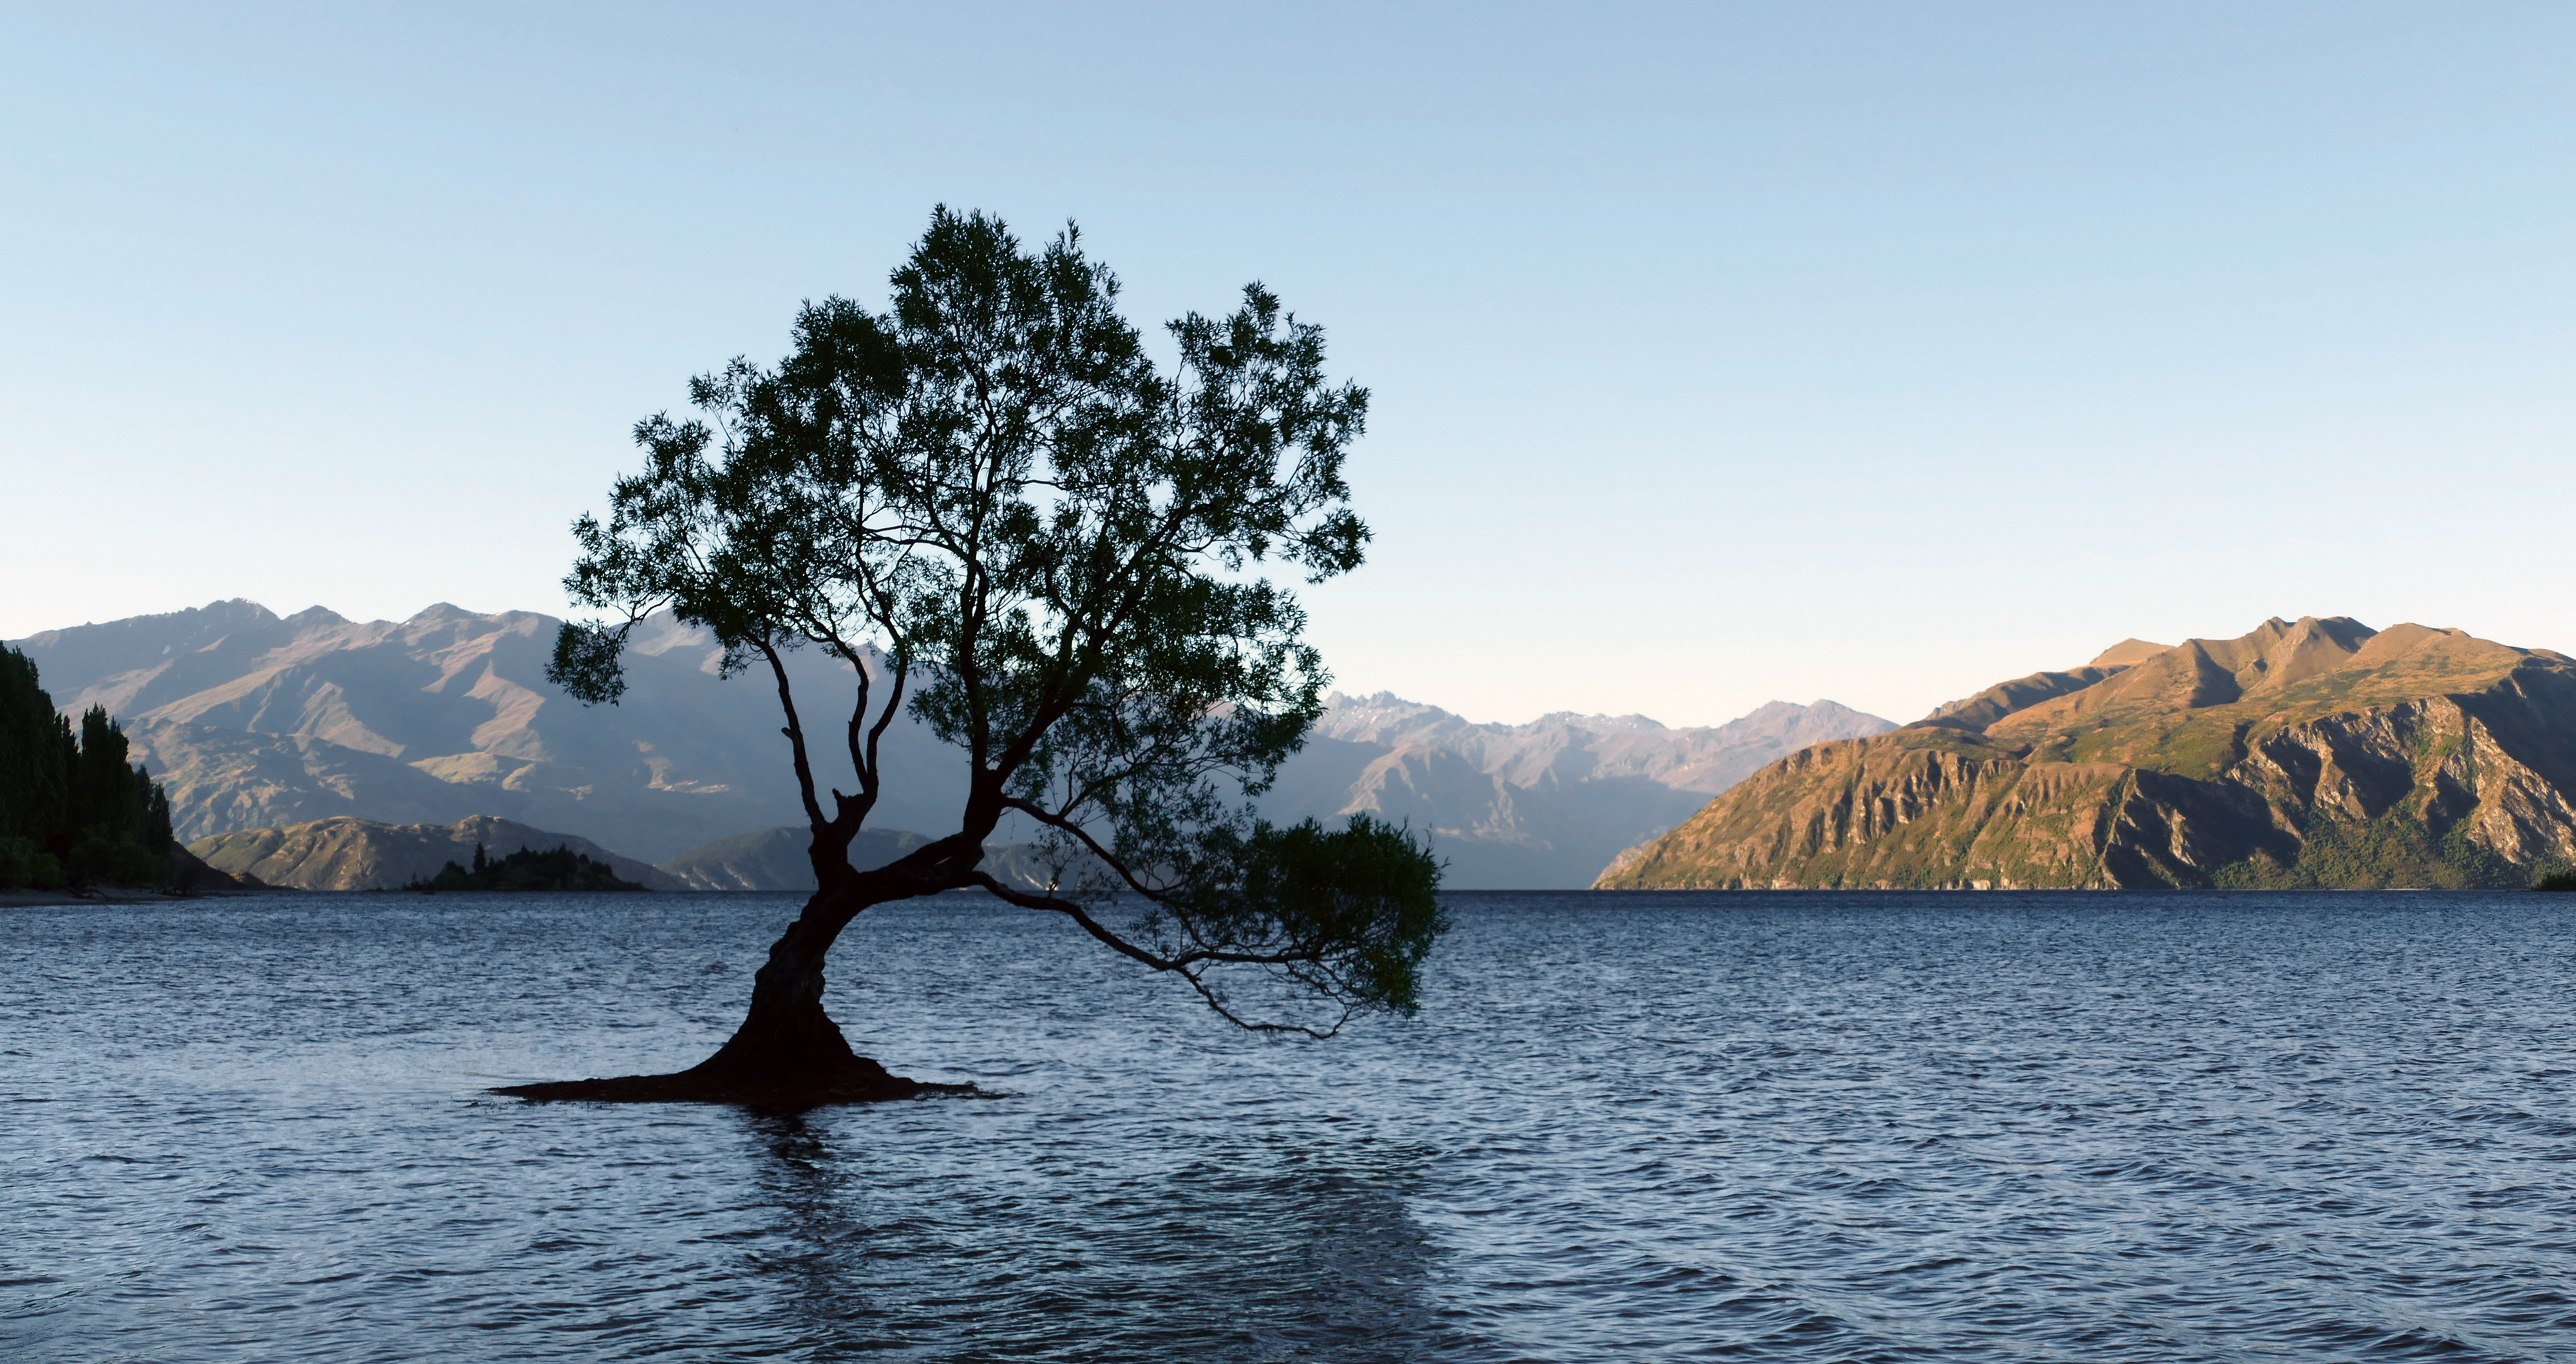
nature, natural landscape, tree, water, sky, water resources, sea, lake, woody plant, sound, calm, coastal and oceanic landforms, rock, loch, landscape, coast, plant, national park, inlet, fjord, islet, river, ocean, mountain, lake district, island, branch, horizon, bay, bank, hill, tourism